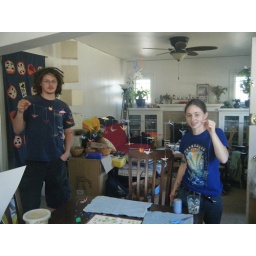
Jaxom and Devon show off the garland of cranes that was hung above the cake table at our reception.